Fitch House (Tuscaloosa, Alabama)

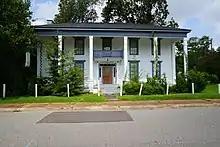

The Fitch House in Tuscaloosa, Alabama, at 3404 Sixth St., was built around 1830. It was listed on the National Register of Historic Places in 1987.